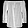
Label: Shirt